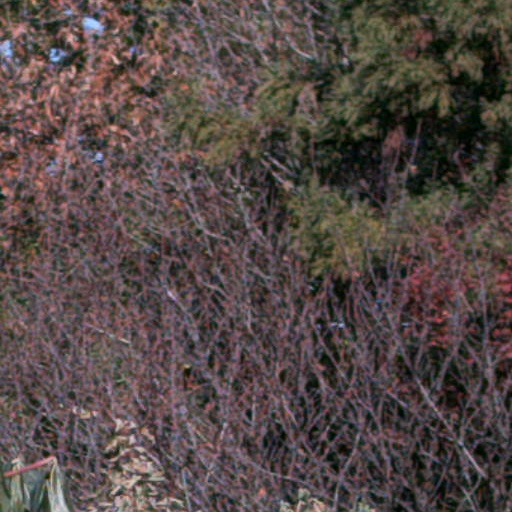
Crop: cassava